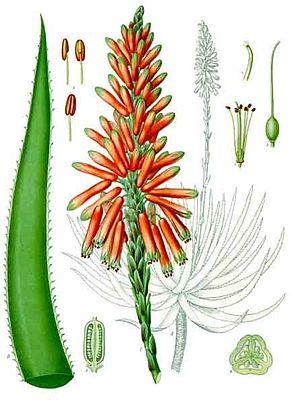
L’Aloe succotrina est une plante vivace succulente de la famille des aloéacées, selon la classification classique, ou des asphodélacées, selon la classification phylogénétique. Son nom évoque l'ile de Socotra où elle est présente mais la plante est originaire d'Afrique du Sud.
Aloe est un genre de plantes succulentes, les aloès, originaires d'Afrique, de Madagascar et les Iles Mascareines, de la péninsule arabique et Socotra.